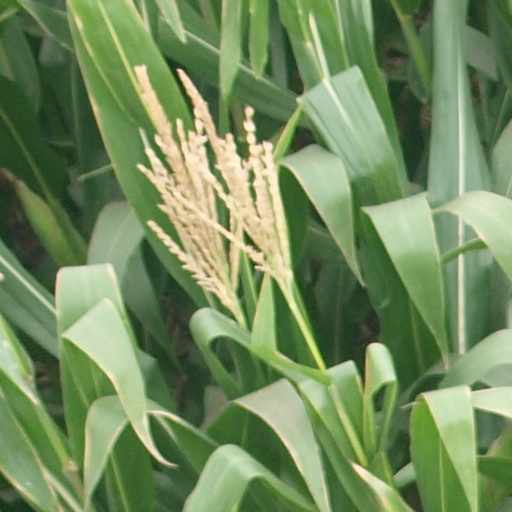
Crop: maize; corn